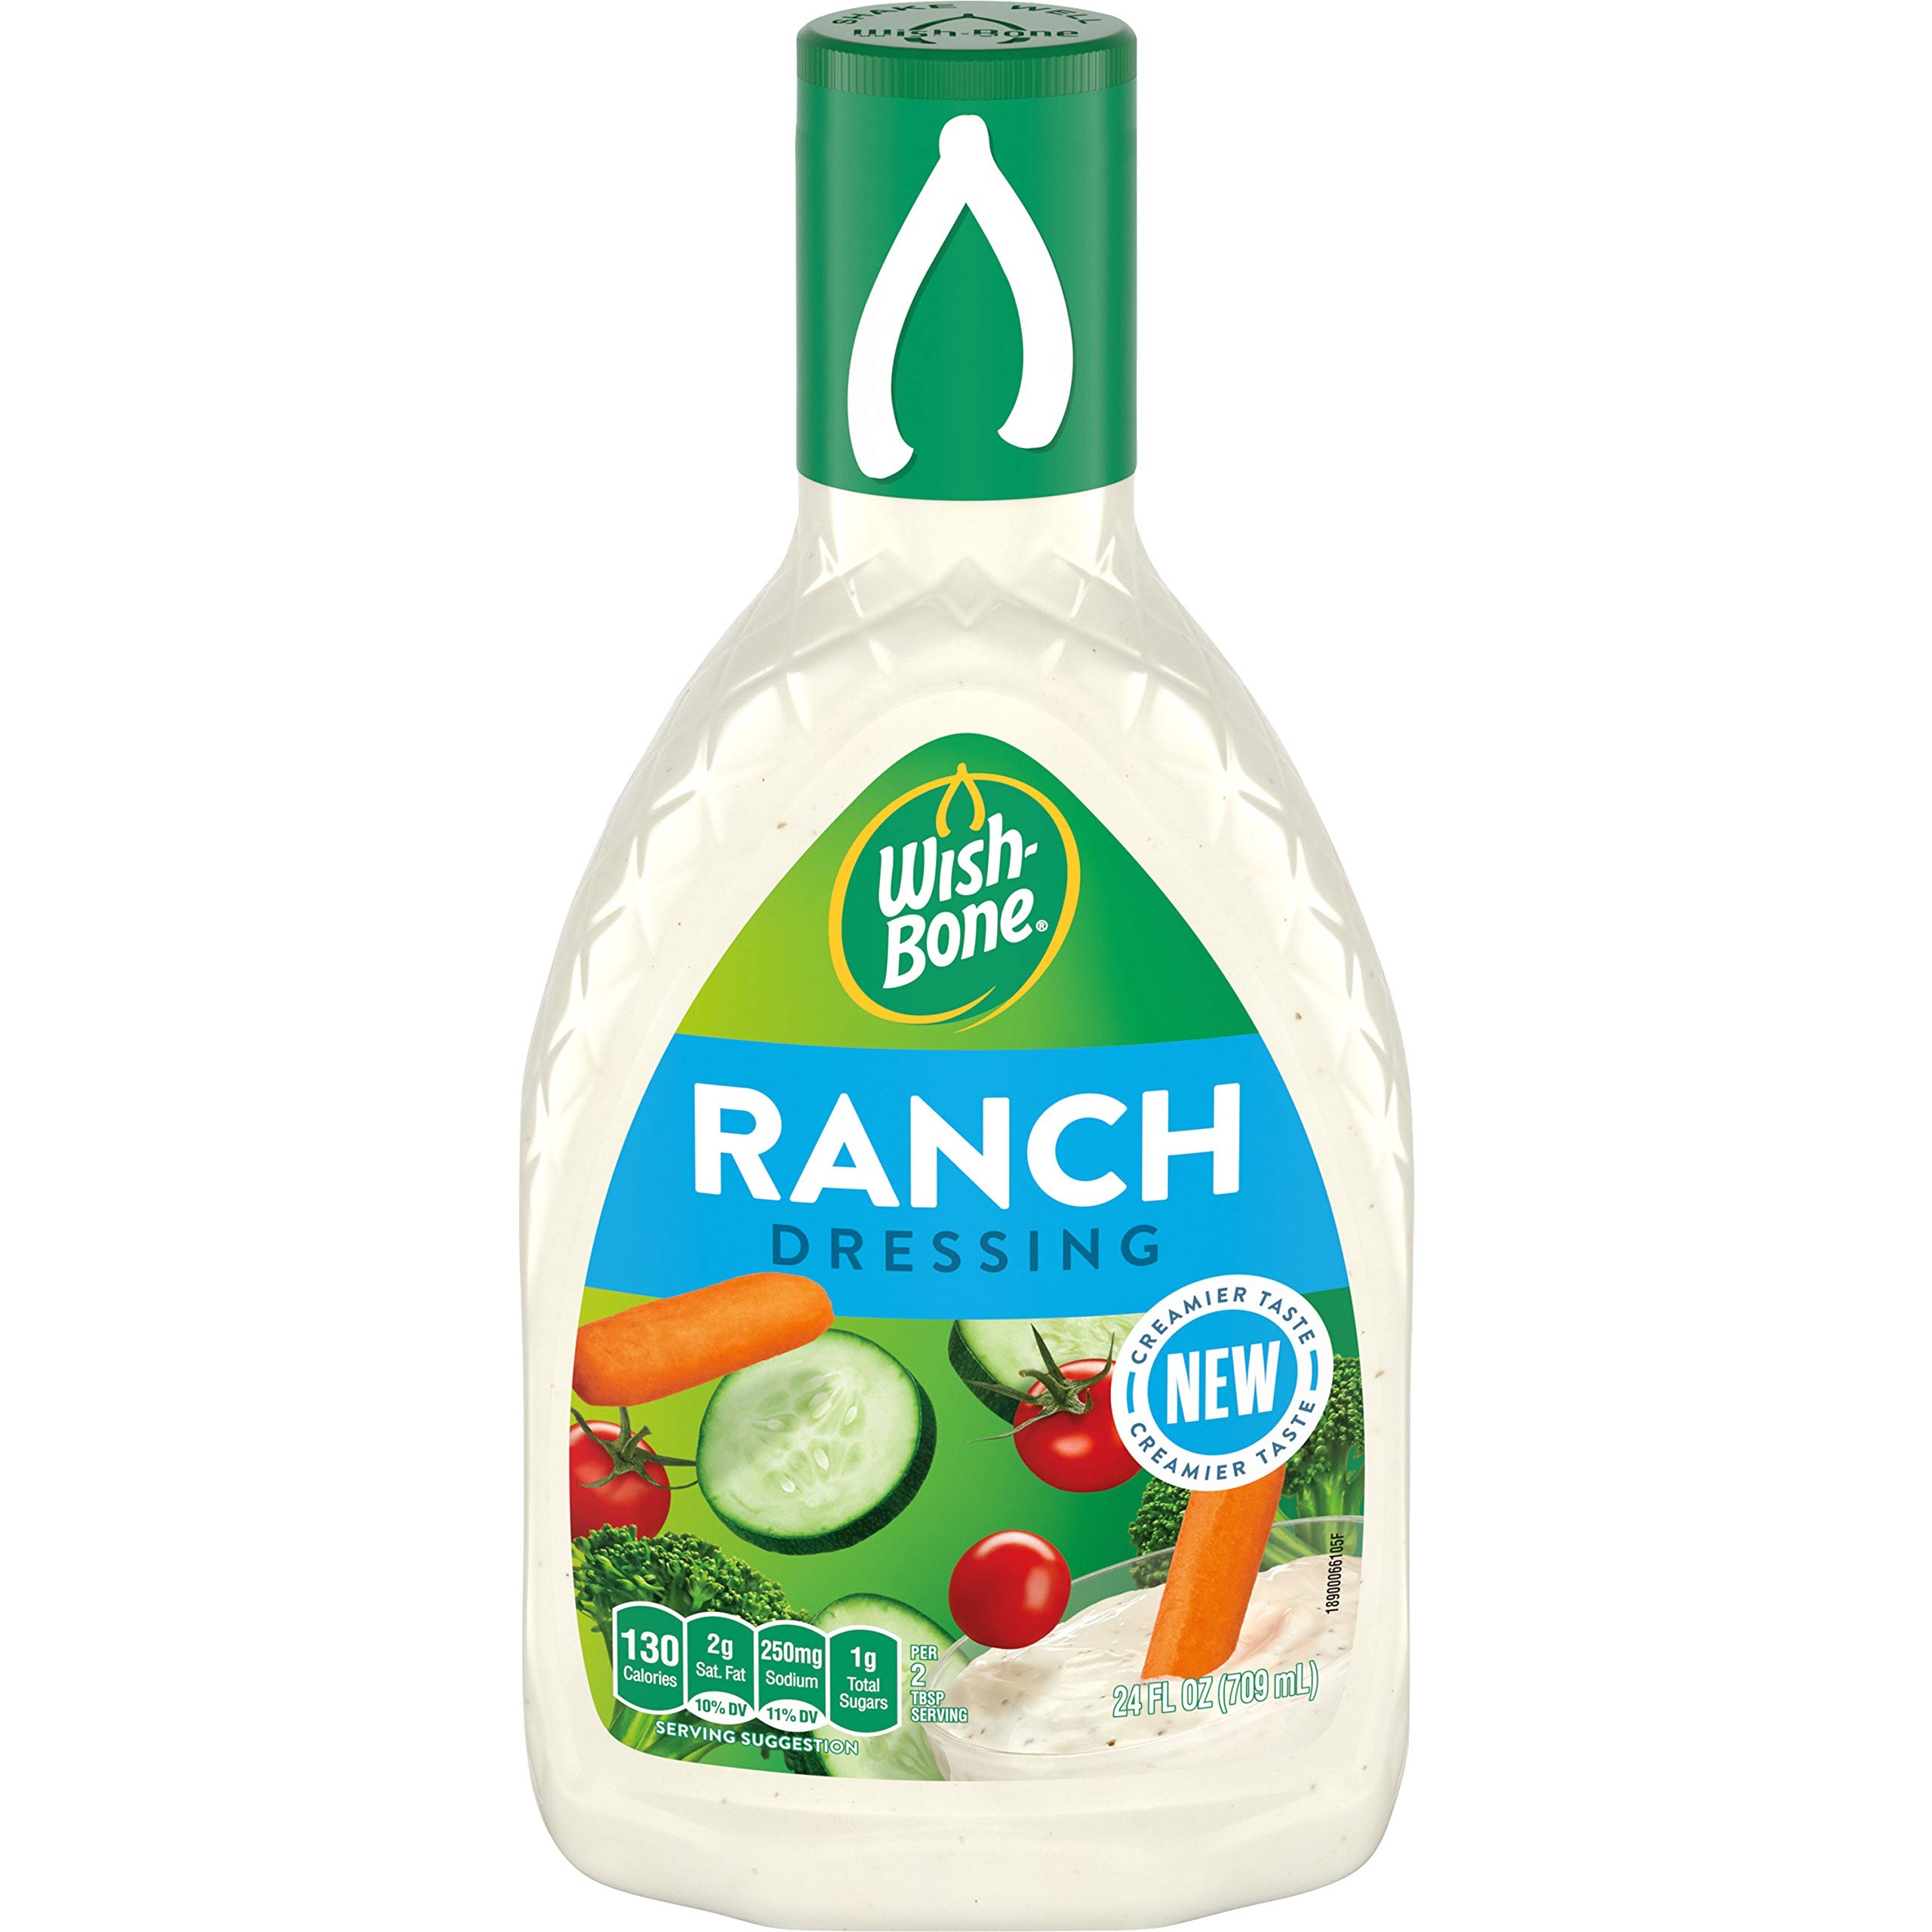
Item Name: Wish-Bone Salad Dressing, Ranch, 24 oz
Bullet Point 1: The package dimension of the product is: 2.3"L x4.3"W x9.1"H
Bullet Point 2: Wishbone Ranch salad dressing
Bullet Point 3: The package Weight of the product is: 1.7pounds
Value: 24.0
Unit: Ounce

Price: 3.775